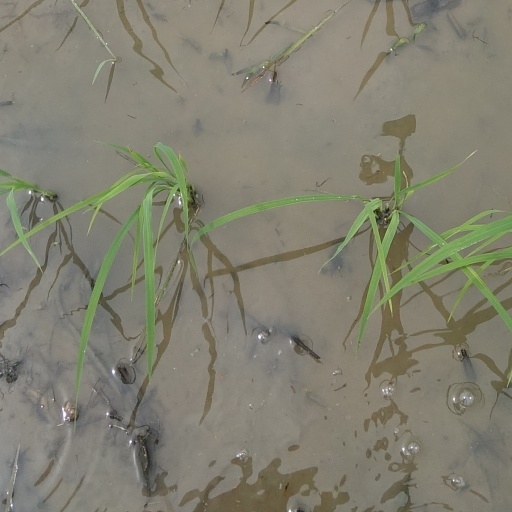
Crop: rice